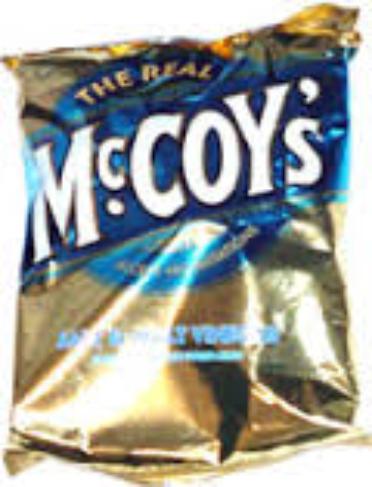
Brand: McCoys Crisps
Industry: Food